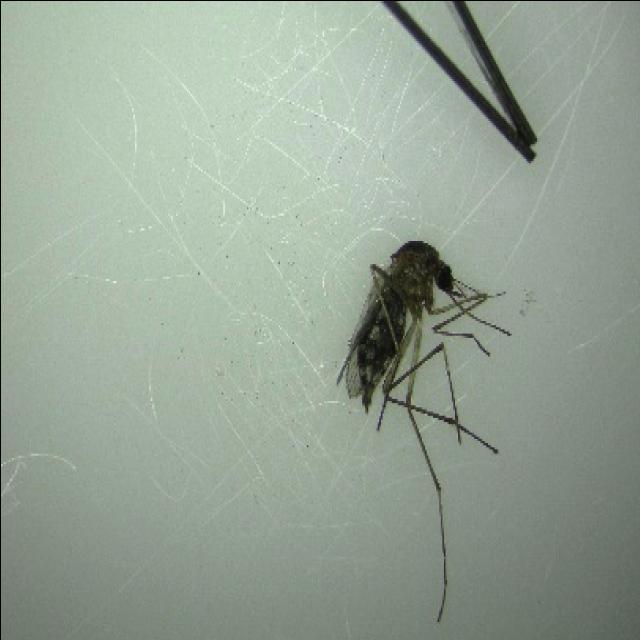
Species: aedes_vexans